Axel Höjer

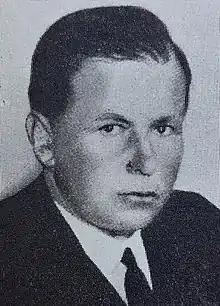
Johan Axel Höjer

Höjer was born on 12 August 1890 in Visby, Sweden, the son of Professor Nils Höjer and Emmy Höjer. He began to study medicine at the Karolinska Institute in 1908 and became a Licentiate of Medicine in 1916. He went to Paris in 1919, where he became acquainted with the nurse Signe Dahl and they later married in 1920. In addition to his work and social commitment, in the early 1920s Höjer researched vitamin C and its role in connective tissue cell maturation. He submitted his thesis in Stockholm in 1924 for PhD degree as "Studies in scurvy", and then became the Associate Professor of Hygiene in the Physiological Institute at Lund University.